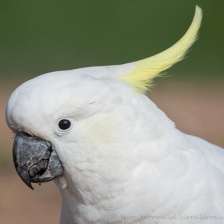
Species: COCKATOO
Scientific name: CACATUIDAE
ImageNet parent category: sulphur-crested_cockatoo